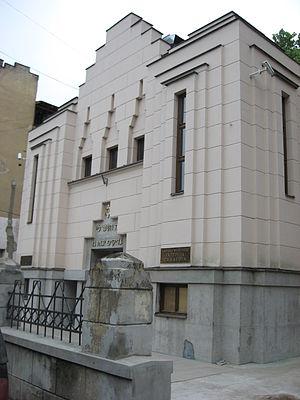
Niš est une ville de Serbie située dans le district de Nišava. Au recensement de 2011, la ville de Niš intra muros comptait 183 164 habitants et son territoire métropolitain, appelé Ville de Niš, avec les 5 municipalités qui le composent, 260 237.